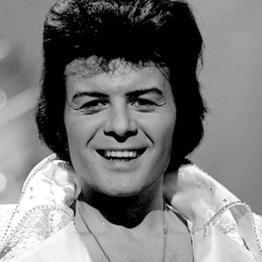
Age: 29